Empress Kōmyō

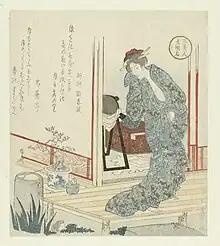
Empress Kōmyō depicted by Ryūryūkyo Shinsai

A member of the Fujiwara clan, her father was Fujiwara no Fuhito and her mother was Agata Inukai no Michiyo (県犬養三千代). During her life she was also known as Asukabehime (安宿媛), Kōmyōshi (光明子), and Tōsanjō (藤三娘), literally the third Fujiwara daughter.